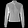
Label: Coat